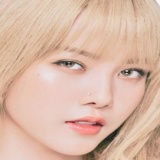
ca sĩ Thiều Bảo Trâm